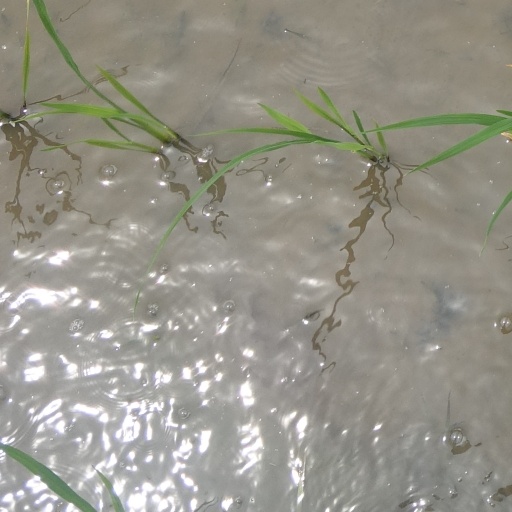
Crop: rice